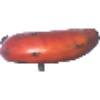
Label: Banana Red 1